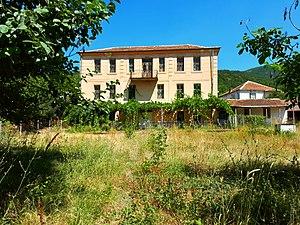
Ramna est un village du sud-est de la Macédoine du Nord, situé dans la municipalité de Bitola. Le village comptait 61 habitants en 2002.